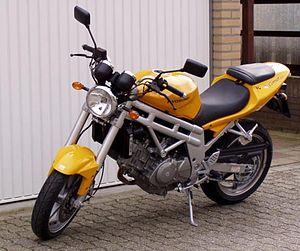
Hyosung est un constructeur de motocyclette coréen, produisant aussi des pièces dans le secteur automobile.